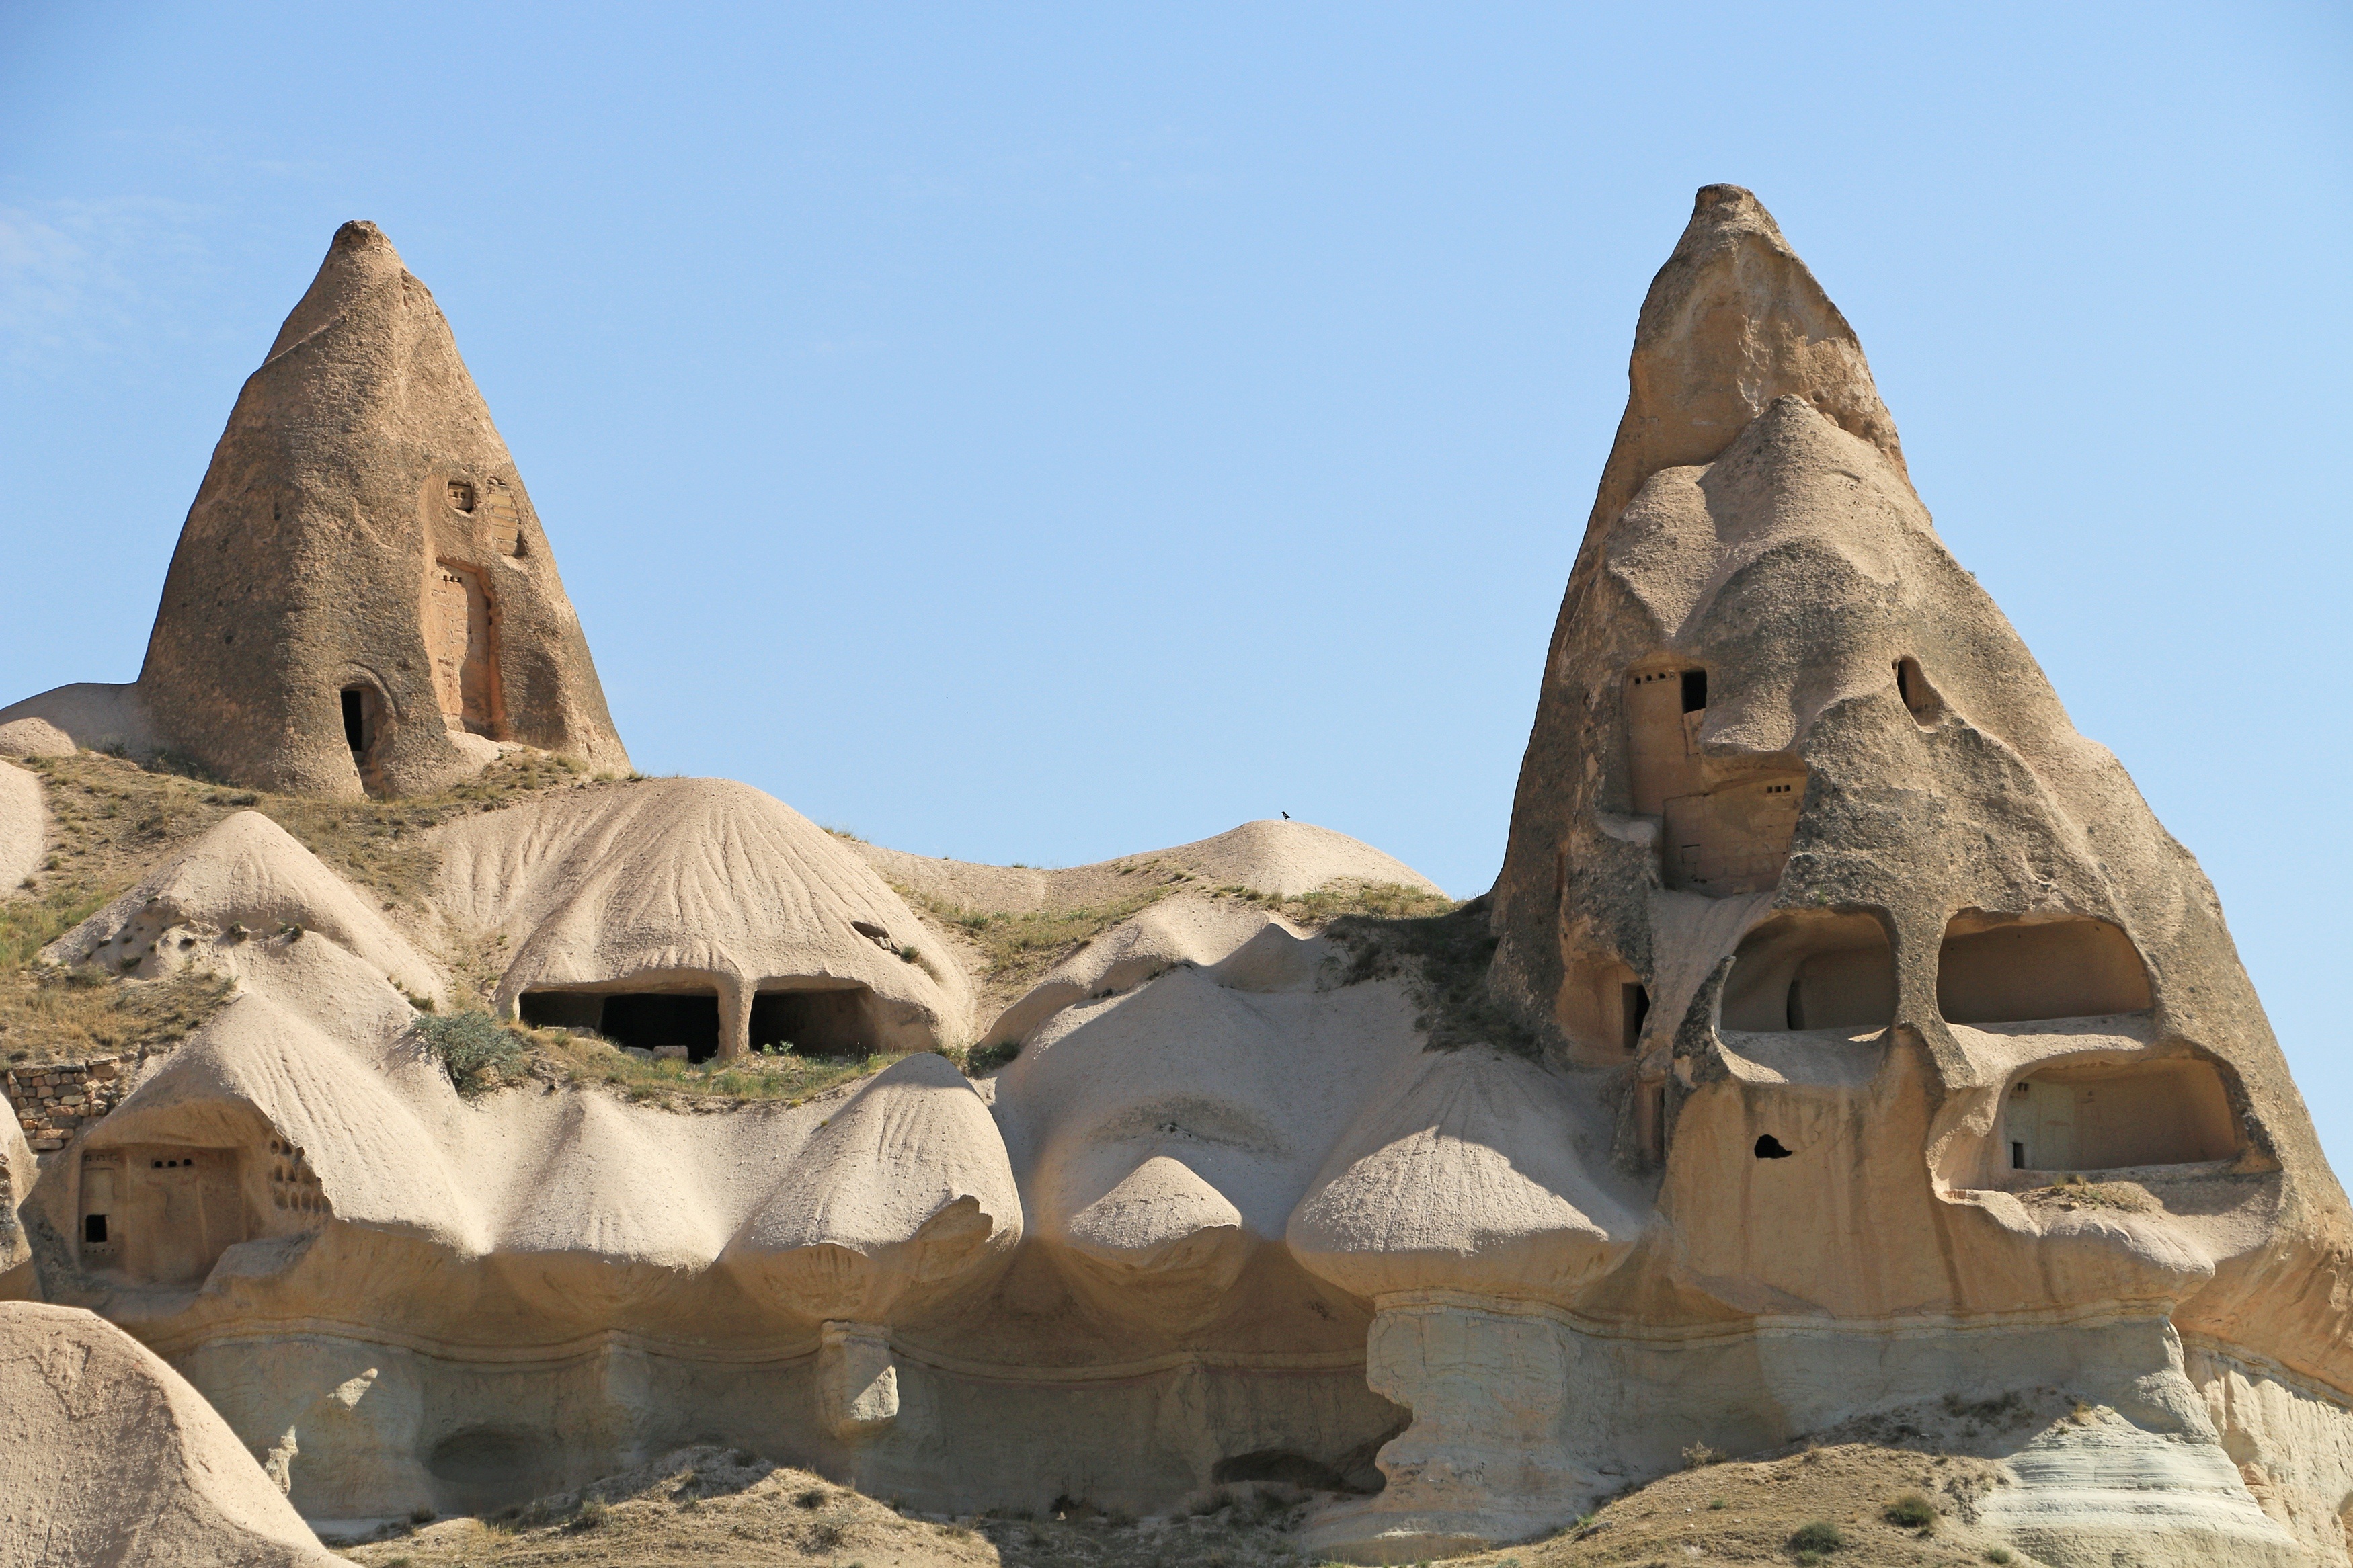
sand, rock, monument, travel, formation, material, sculpture, geology, temple, badlands, turkey, wadi, cappadocia, stone house, goreme, ancient history, fairy chimney, fairy towers